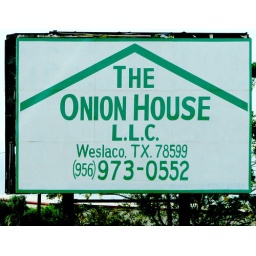
Sign for a fruit and vegetable wholesale market prepration company near the railroad tracks in Weslaco, Texas.